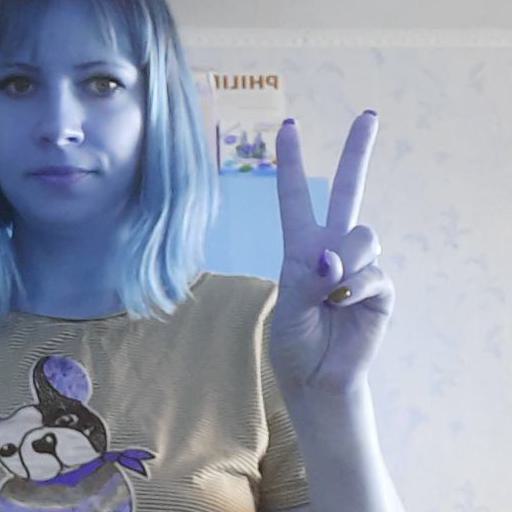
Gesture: peace